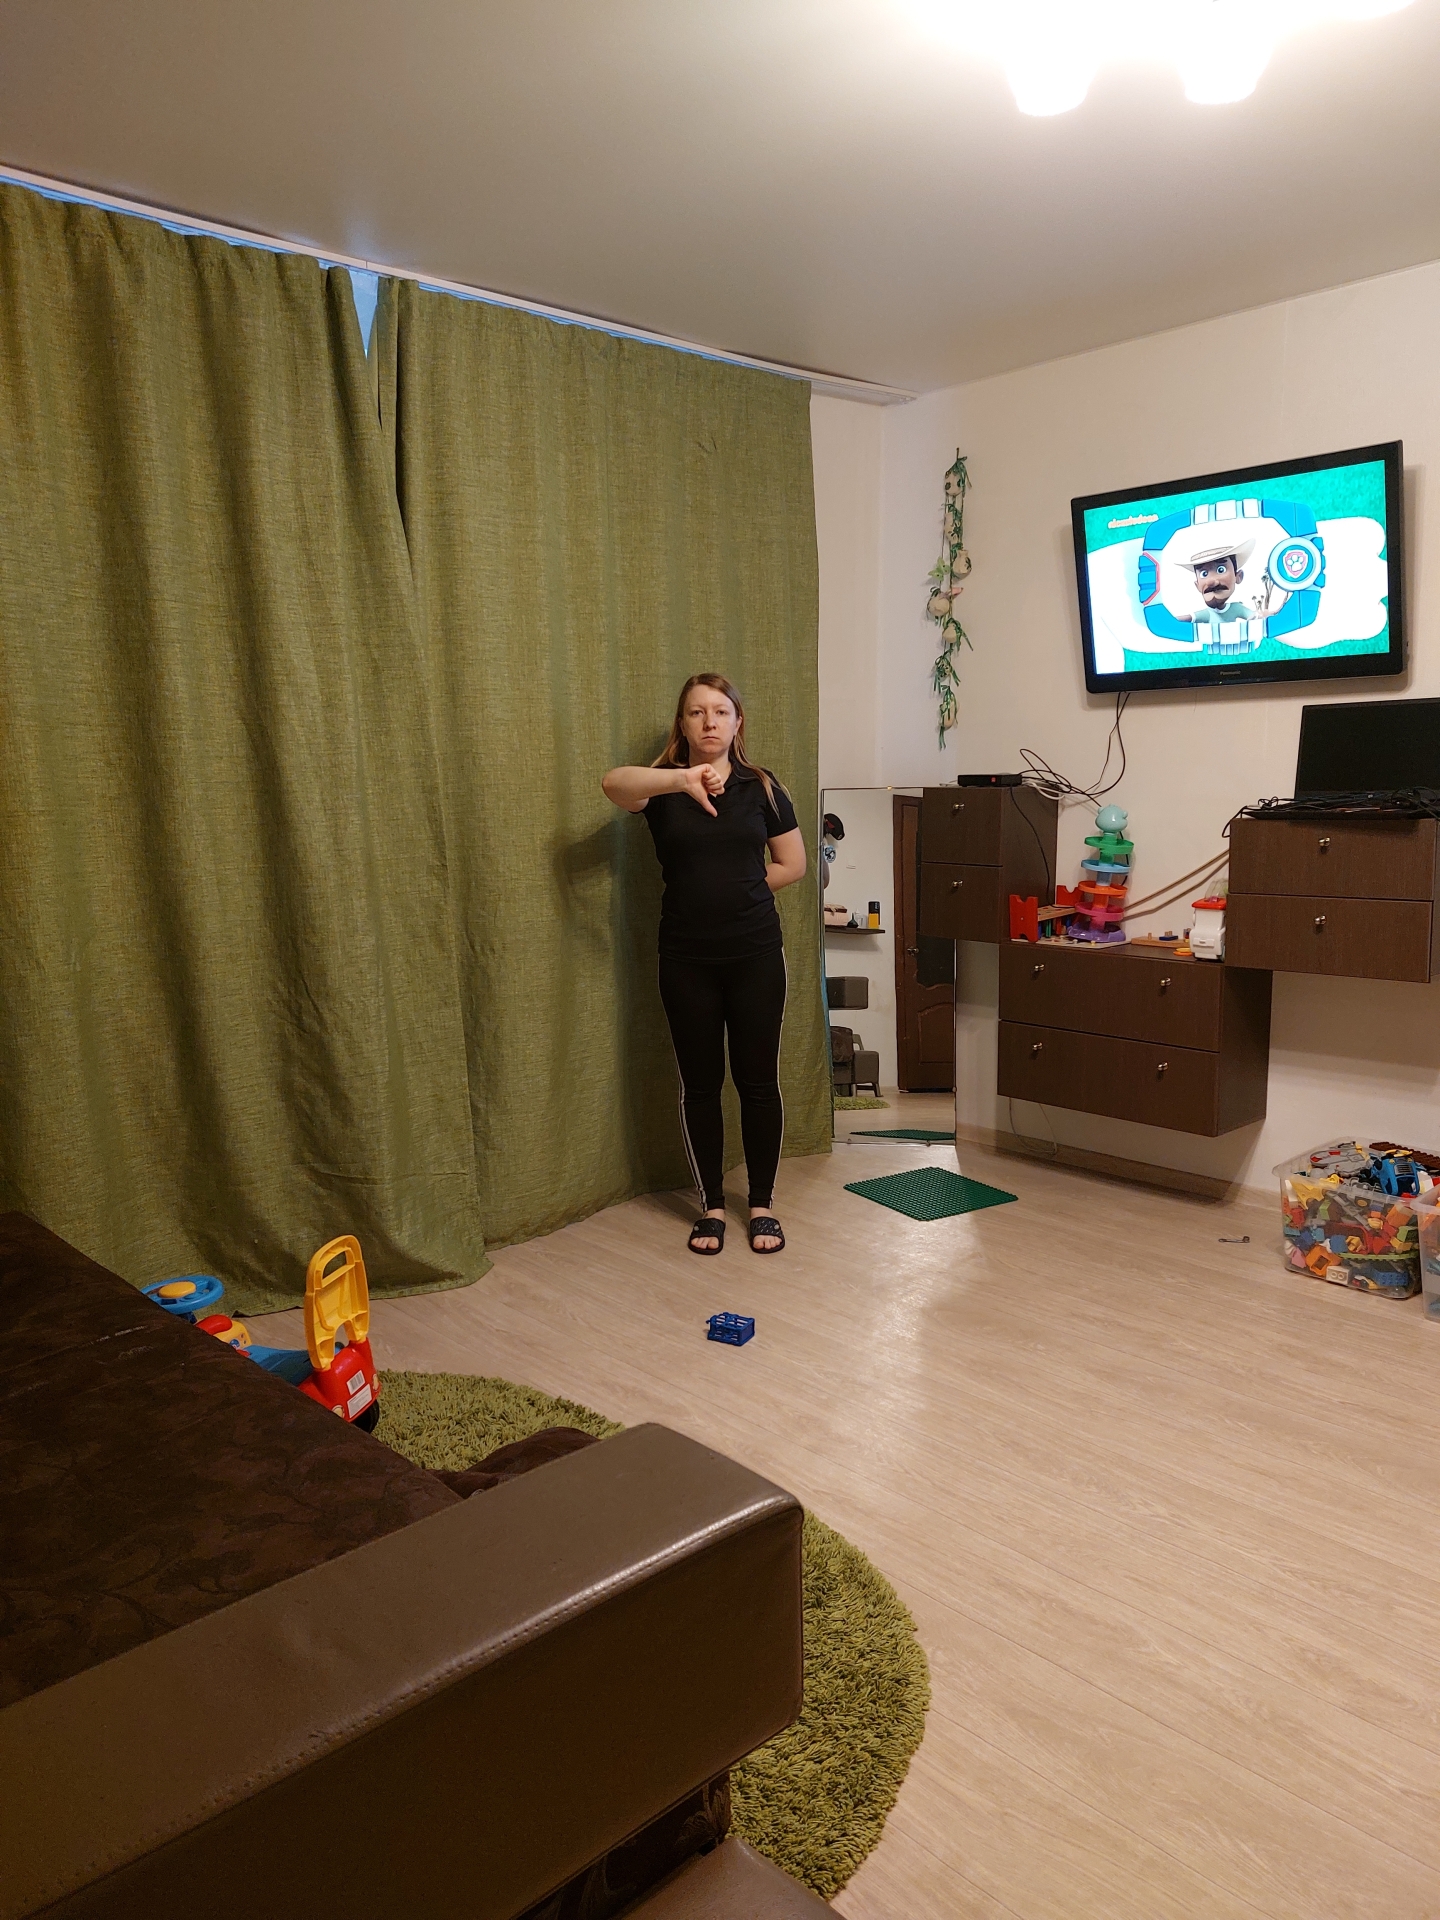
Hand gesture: dislike